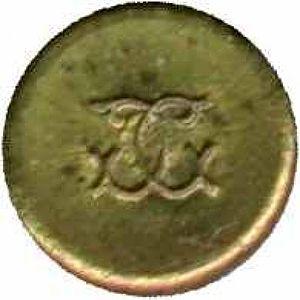
Cartouches Gévelot Gaupillat
Gévelot Extrusion est une entreprise française, forge de précision pour l'automobile.